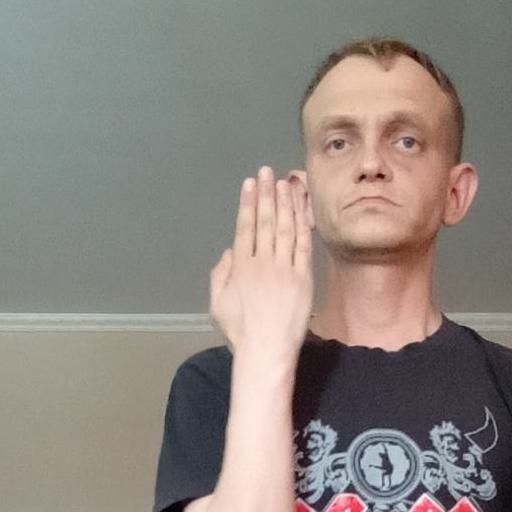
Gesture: stop_inverted